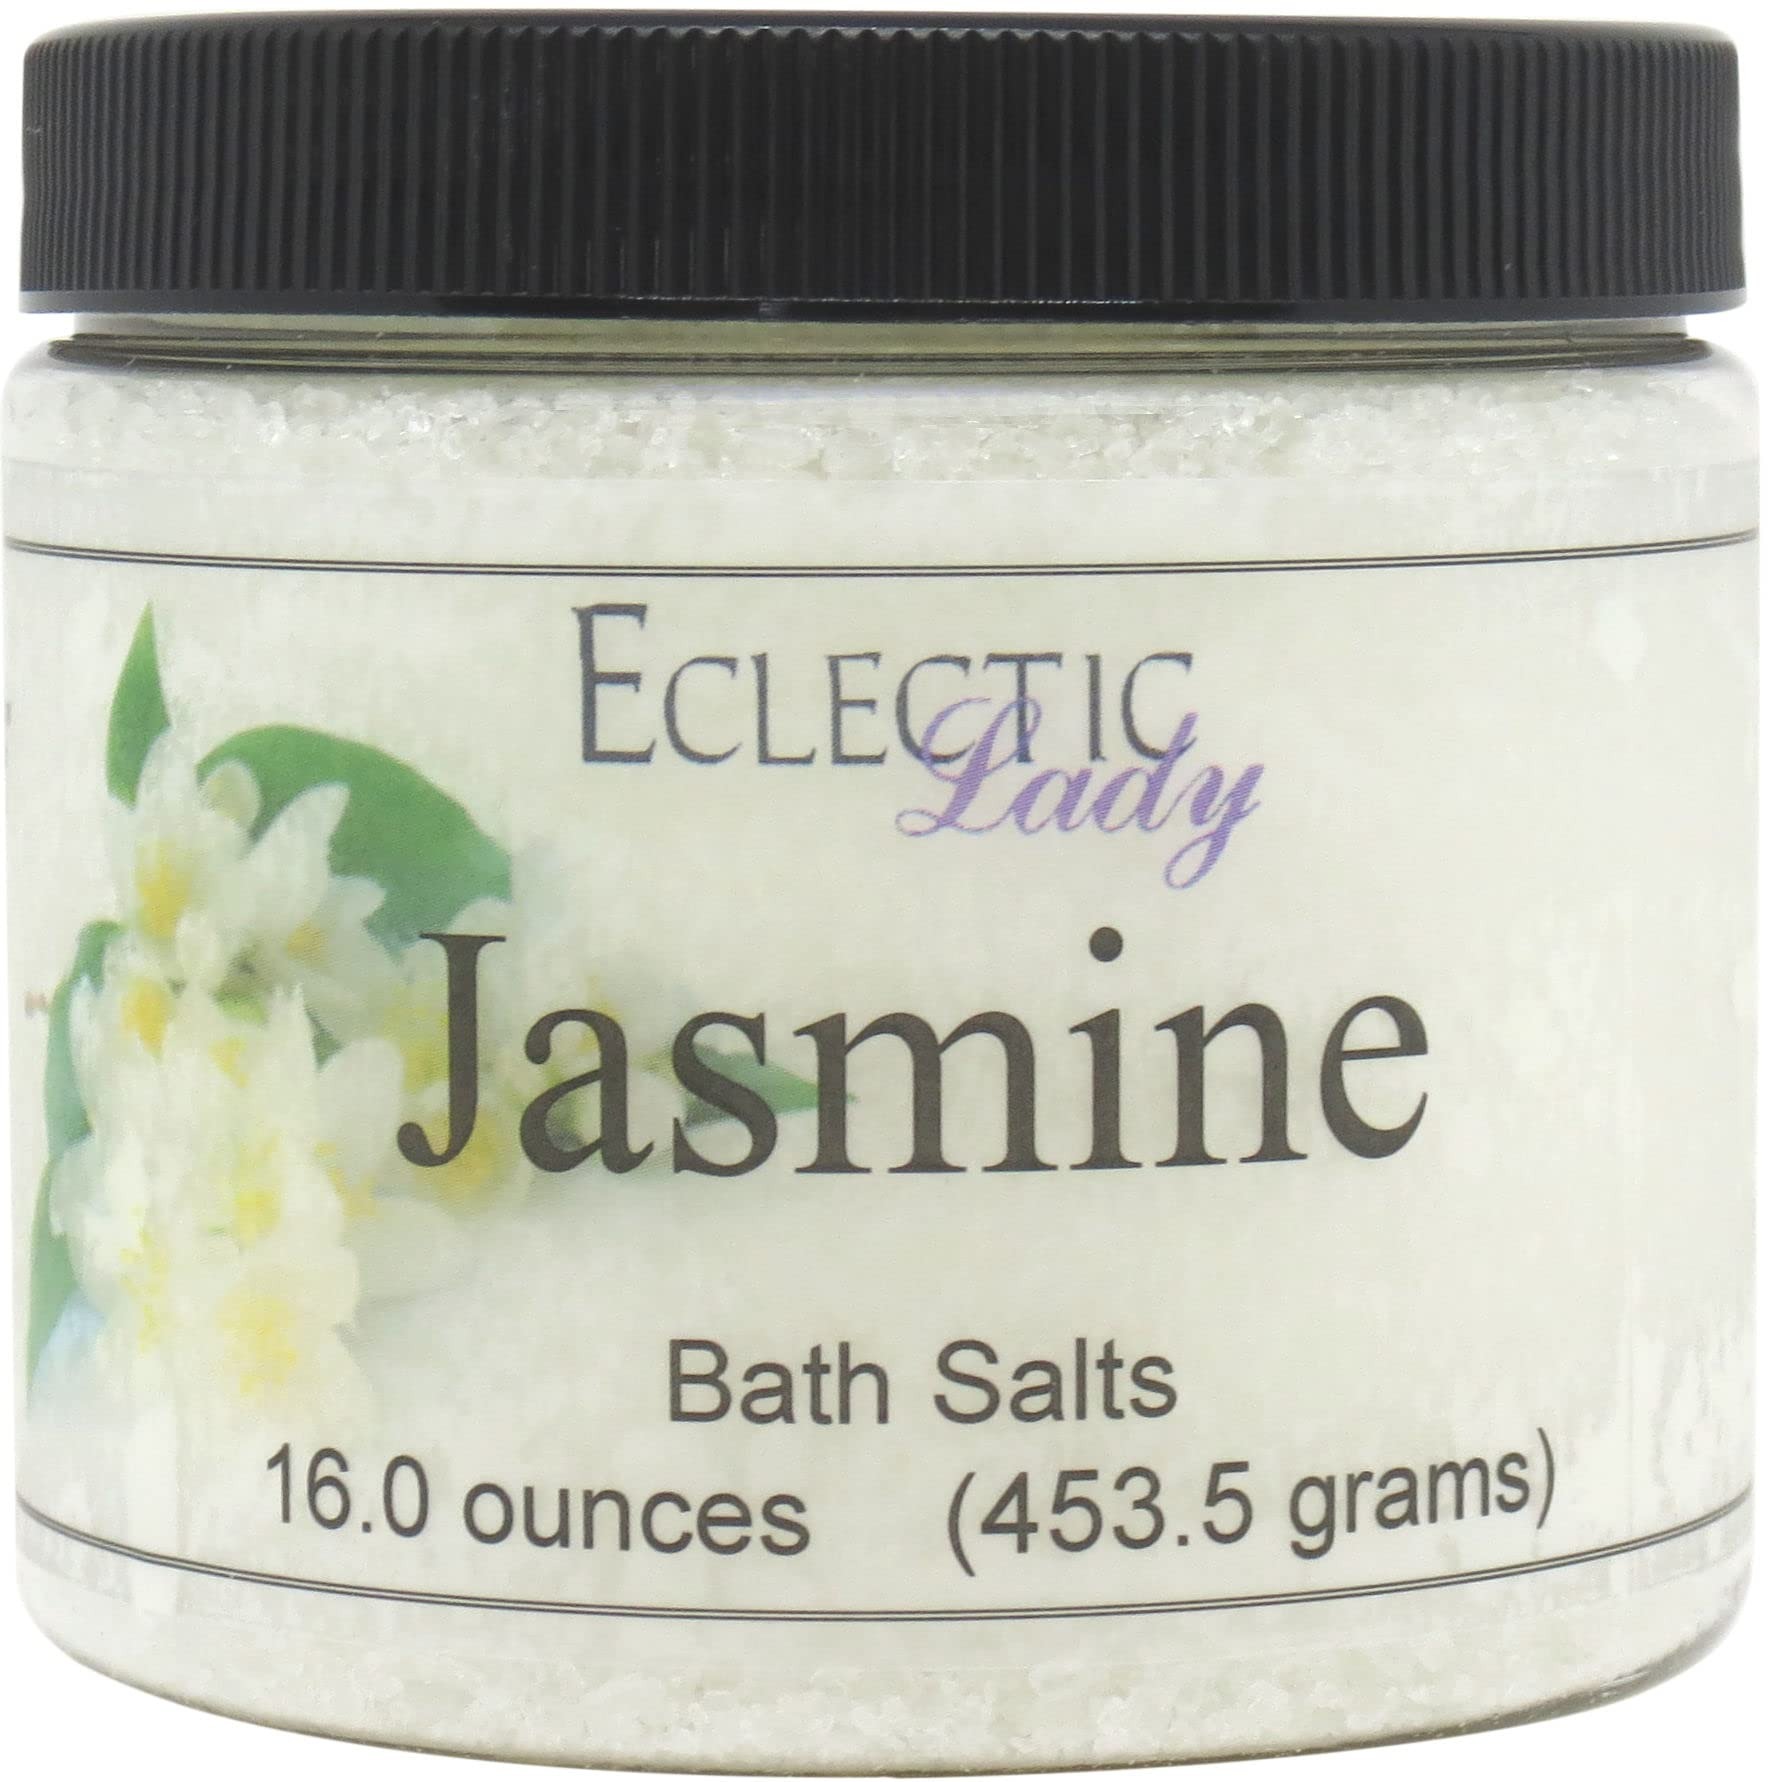
Item Name: Jasmine Bath Salts by Eclectic Lady, 16 ounces
Bullet Point 1: Close your eyes and relax in a warm bath with our bath salts. Our baths salts are made with European Spa Salts.
Bullet Point 2: European Spa Salts are solar evaporated and harvested from the pristine waters of the Mediterranean Sea. They are produced using the ancient method of solar evaporation in a region that is free of pollution and has high evaporation rates. European Spa Salts are one of the purest salts in the world.
Bullet Point 3: Our bath salts come with a scoop for easy measuring.
Bullet Point 4: Handcrafted in the USA. Preservative Free & Dye Free.
Bullet Point 5: Jasmine is a classic, slightly exotic, floral fragrance. This fragrance is phthalate free.
Product Description: Close your eyes and relax in a warm bath with our bath salts. Our baths salts are made with European Spa Salts.<BR><BR>European Spa Salts are solar evaporated and harvested from the pristine waters of the Mediterranean Sea. They are produced using the ancient method of solar evaporation in a region that is free of pollution and has high evaporation rates. European Spa Salts are one of the purest salts in the world. This is a proprietary blend of various sizes of salt crystals.<BR><BR>Our bath salts come with a scoop for easy measuring. <BR><BR>Jasmine is a classic, slightly exotic, floral fragrance. This fragrance is phthalate free.
Value: 16.0
Unit: Ounce

Price: 25.99